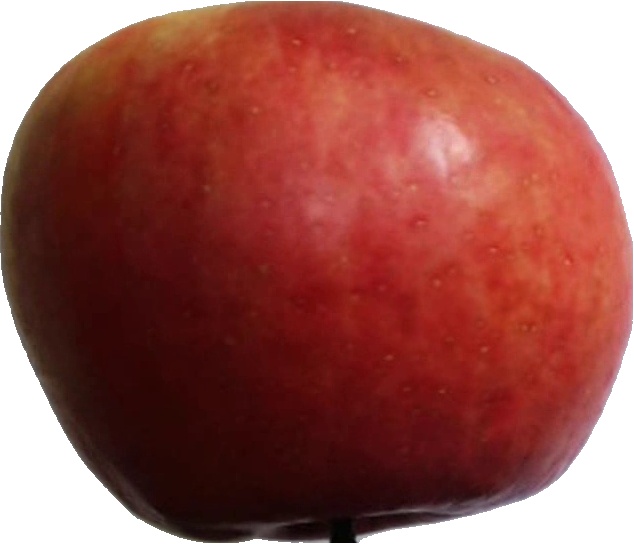
Label: apple_crimson_snow_1